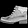
Label: Ankle boot